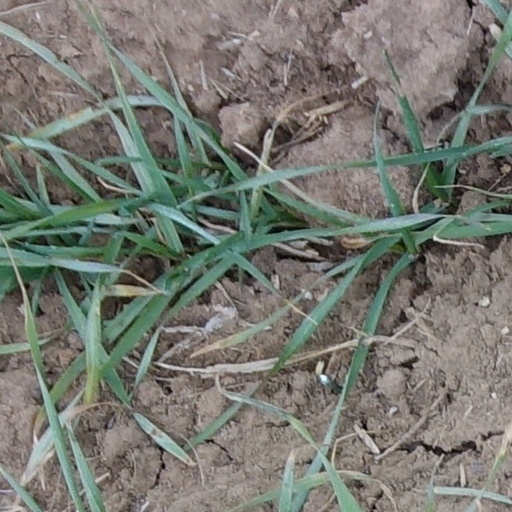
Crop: wheat